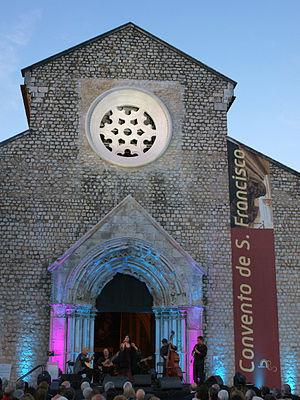
Cet article recense les monuments nationaux du district de Santarém, au Portugal.